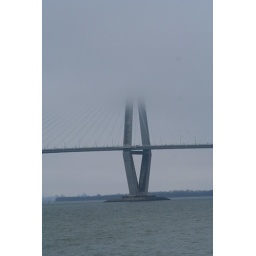
Suspension bridge in so. Carolina . Over the cooper river